Samuel Oton Sidin

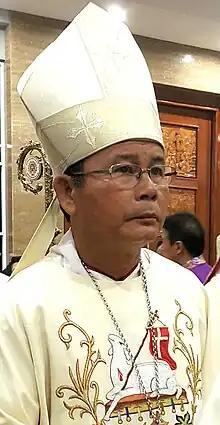
Sidin in 2017

Samuel Oton Sidin (born 12 December 1954) is the Indonesian Roman Catholic bishop of Diocese of Sintang, being appointed in 2017.